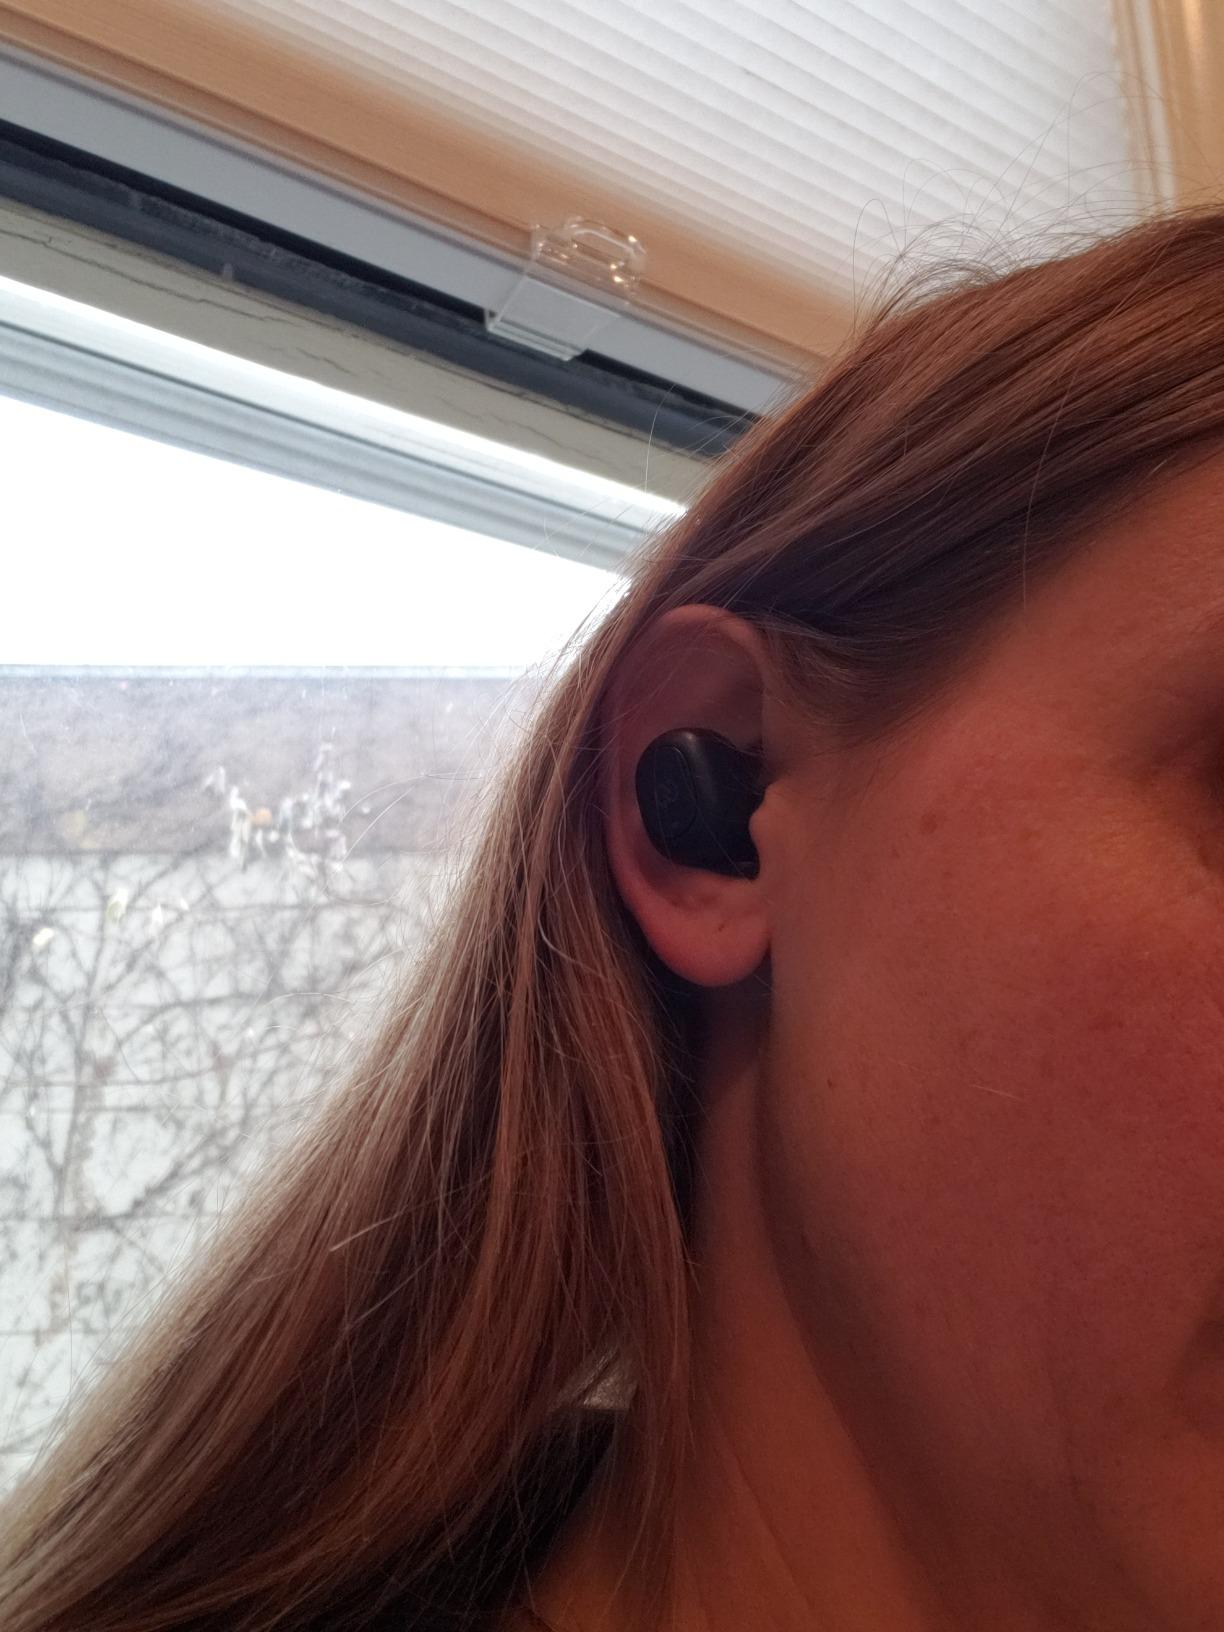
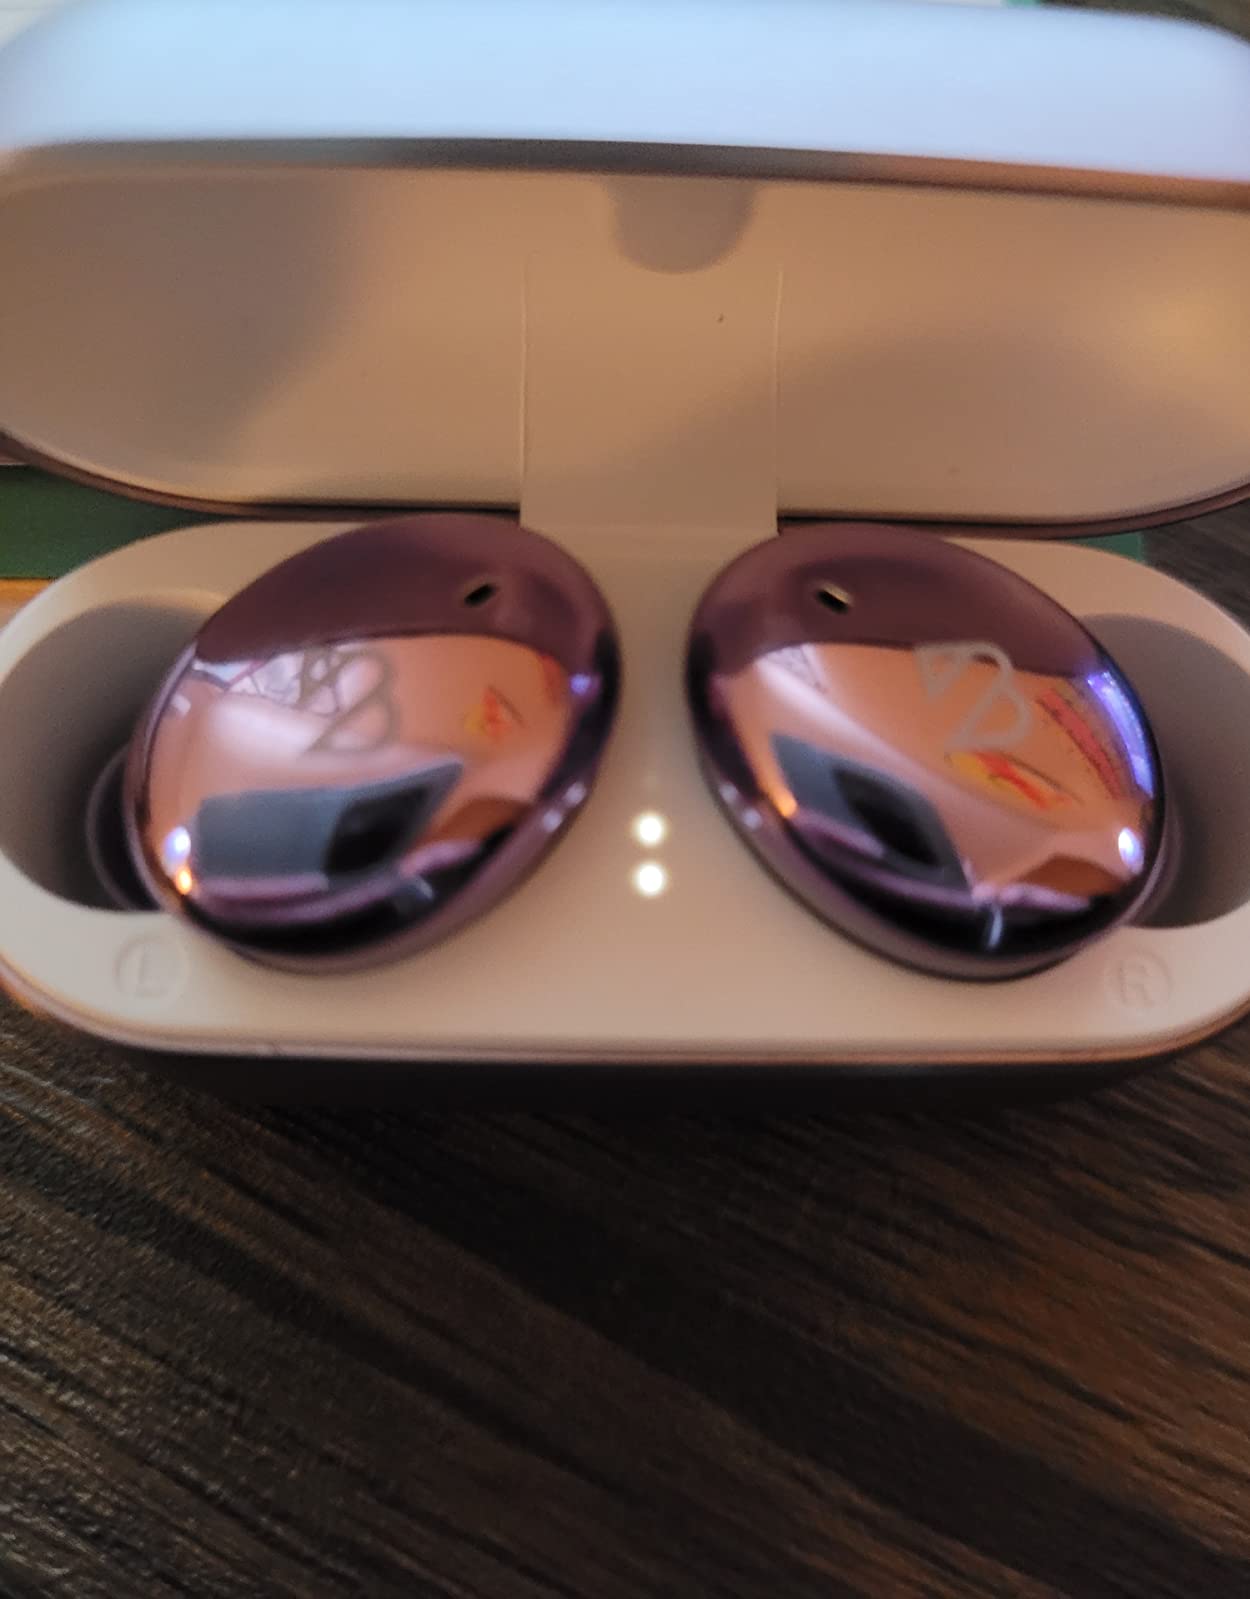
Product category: earbuds
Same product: no